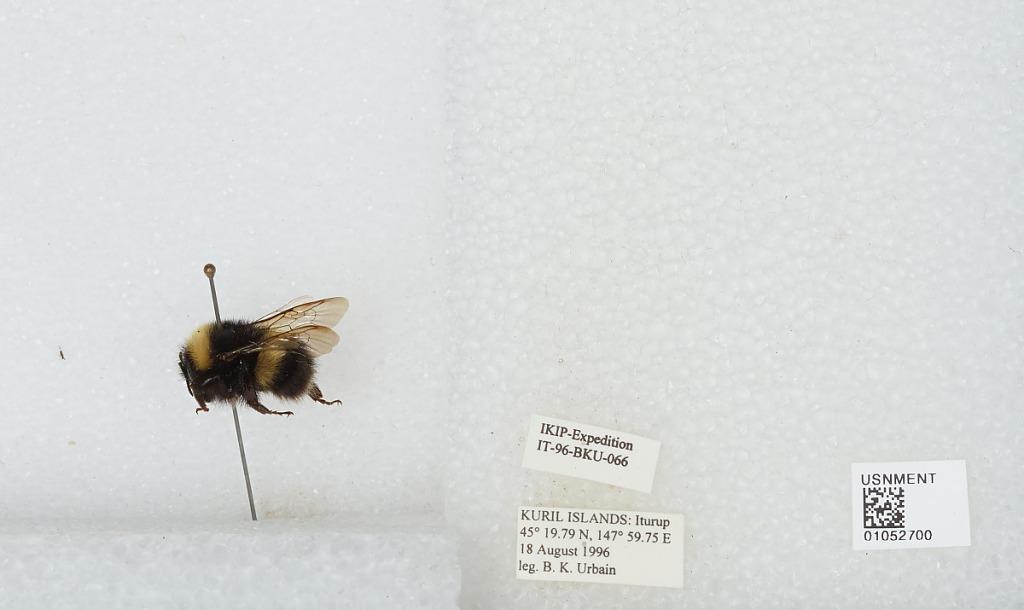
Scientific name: Bombus sp.
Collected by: B. Urbain
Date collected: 1996-8-18
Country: Russia
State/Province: Sakhalin
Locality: Iturup, Kuril Islands
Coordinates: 45.3297, 147.996